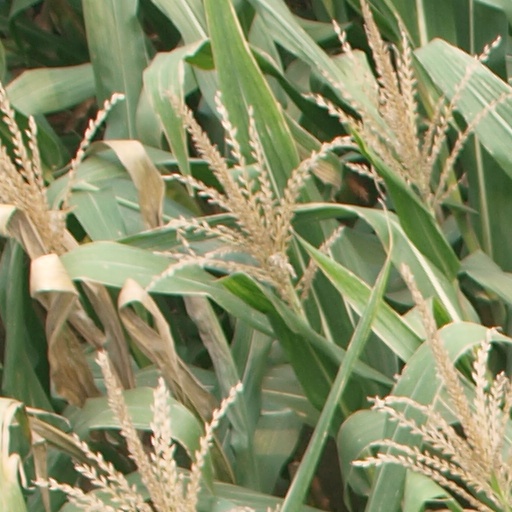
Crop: maize; corn